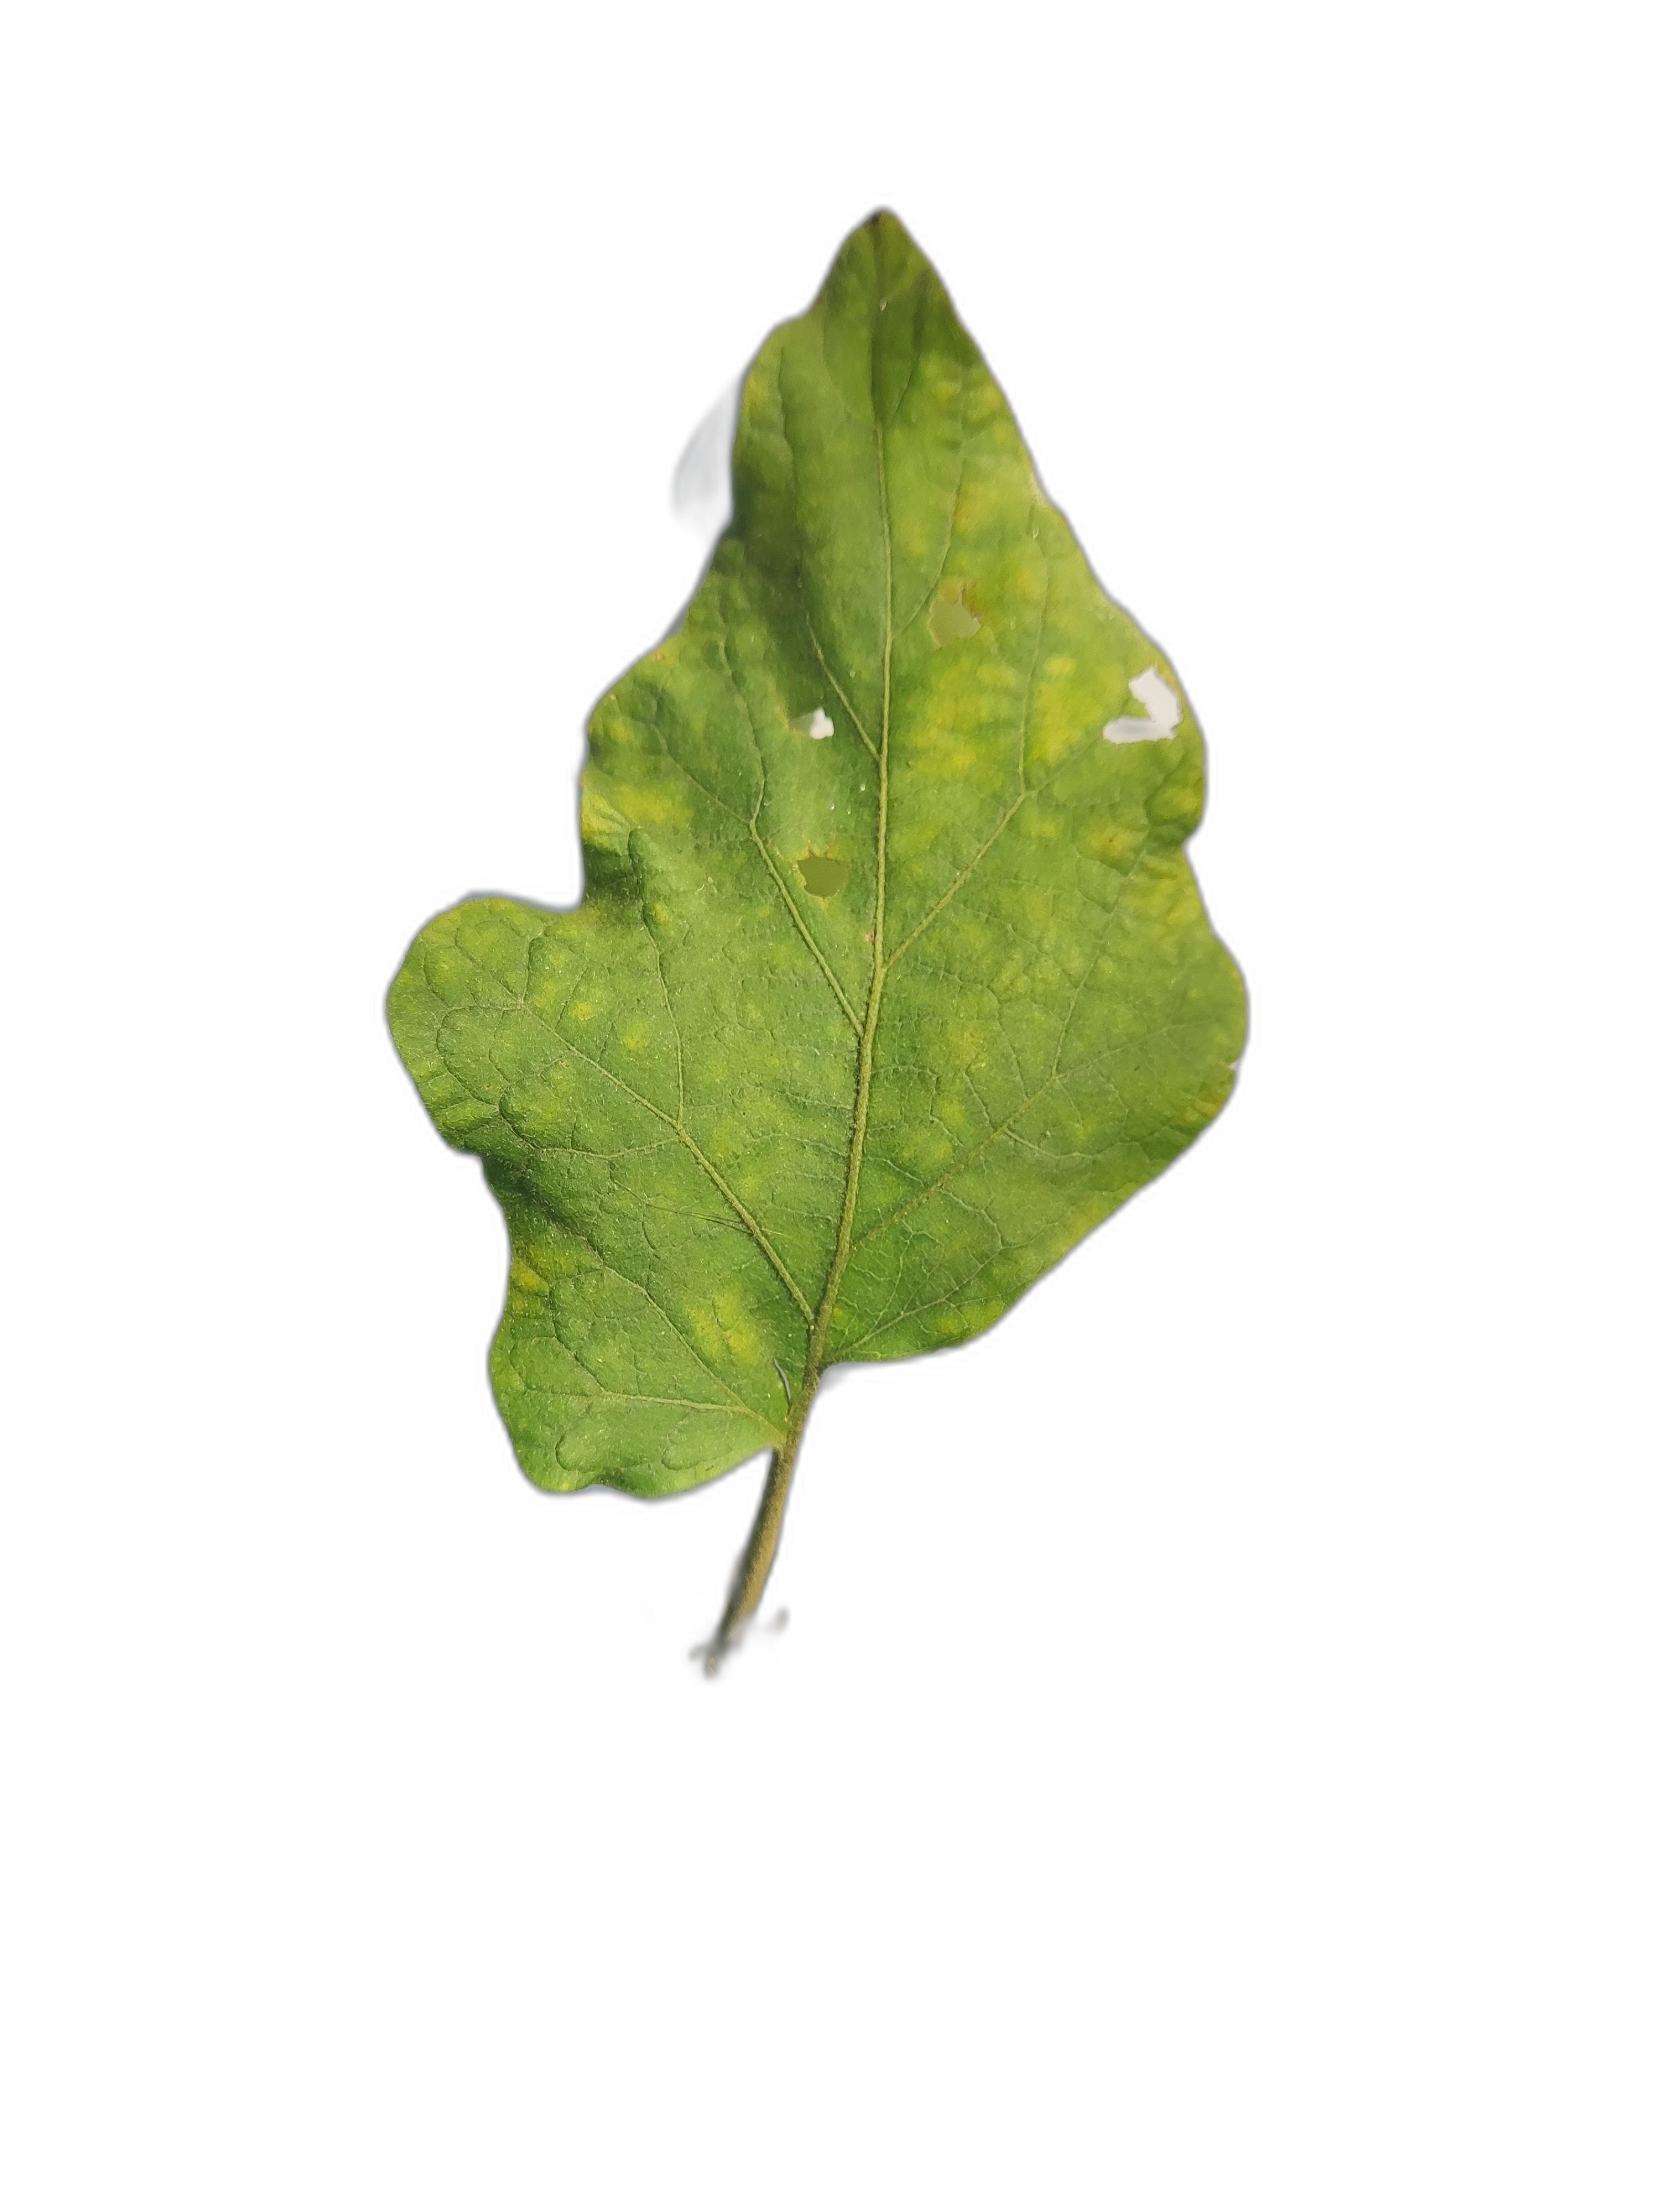
Label: Insect Pest Disease